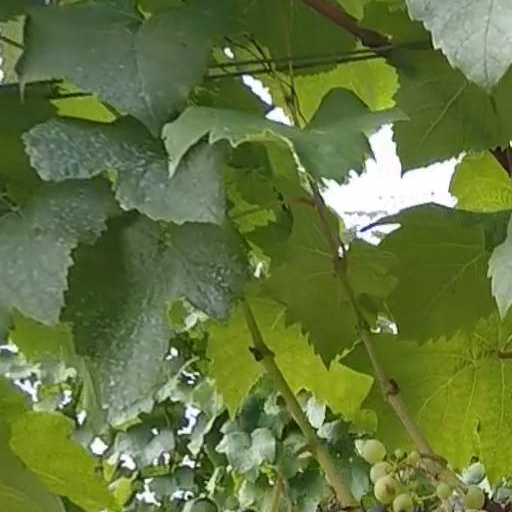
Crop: grape